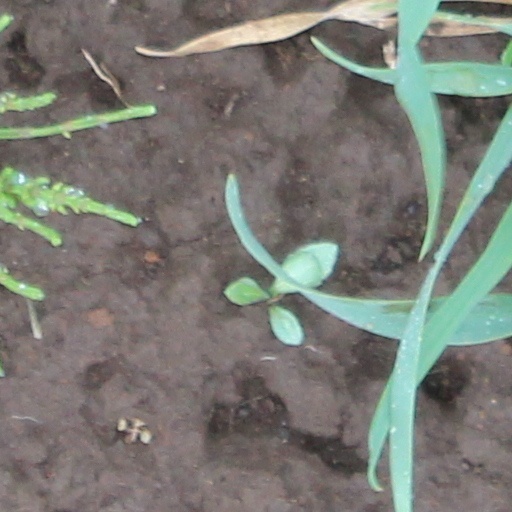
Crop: wheat